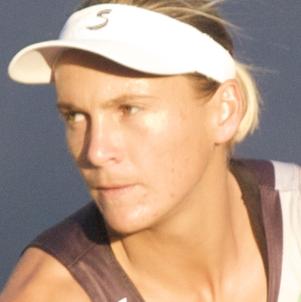
Age: 28